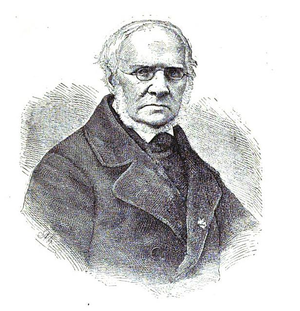
Karl Ludwig Hencke est un astronome amateur allemand. Il est parfois confondu avec Johann Franz Encke, un autre astronome allemand.